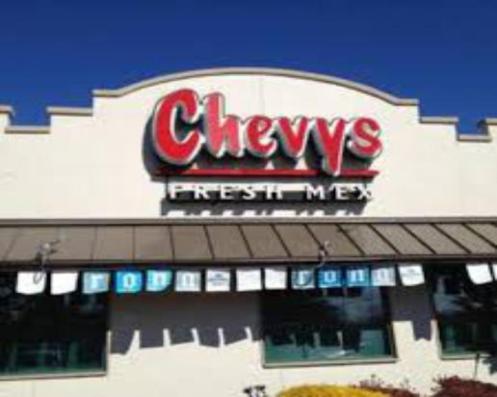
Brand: chevys fresh mex
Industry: Food